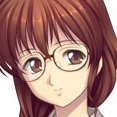
Portrait style: Anime Portrait